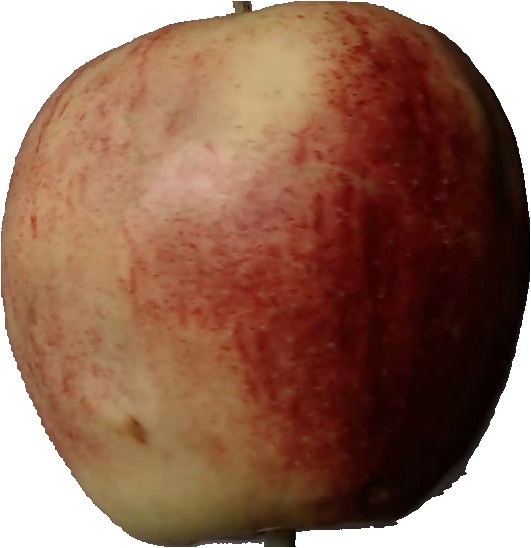
Label: apple_red_3